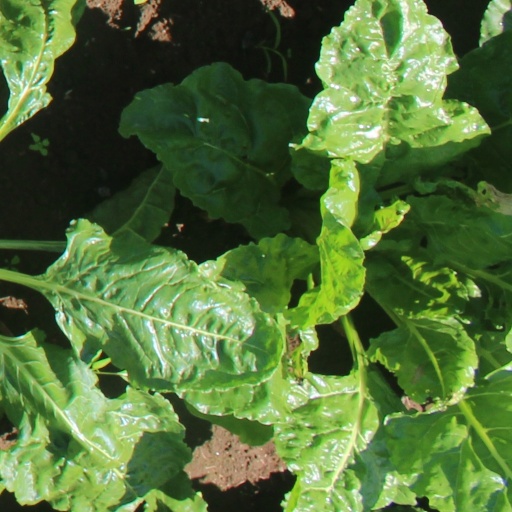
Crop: sugar beet